Edwin Sandys, 2nd Baron Sandys

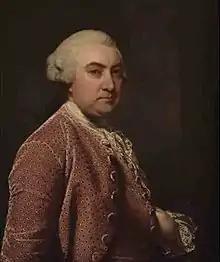
Edwin, 2nd Baron Sandys by Joshua Reynolds

He was the eldest son of Samuel Sandys, 1st Baron Sandys, and his wife Letitia, daughter of Sir Thomas Tipping, Bt.